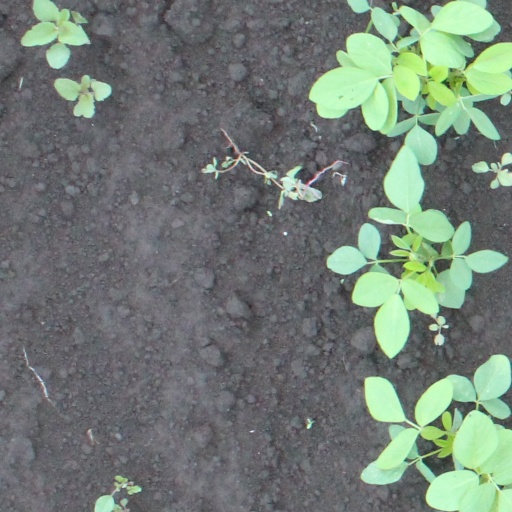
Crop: soybean